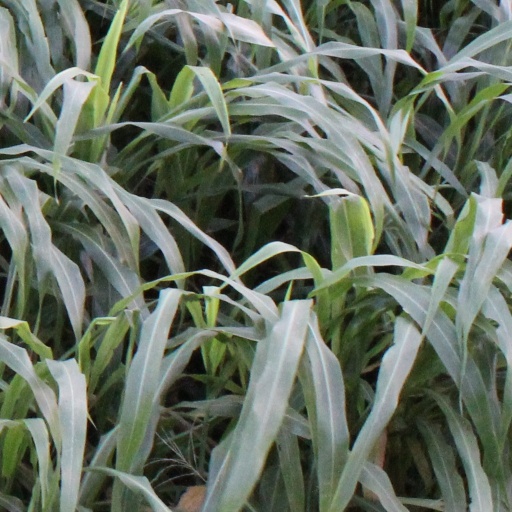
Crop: sorghum